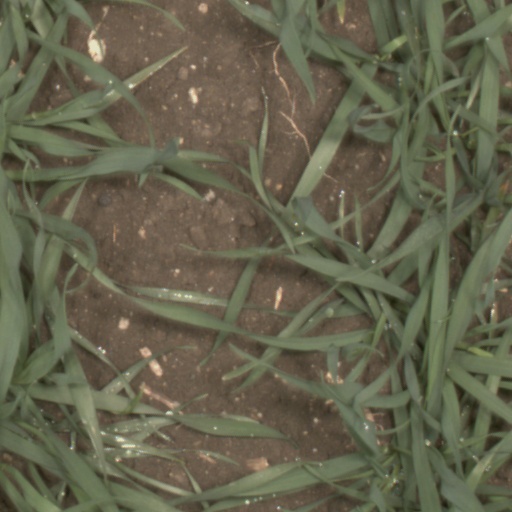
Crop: wheat